Lindo family

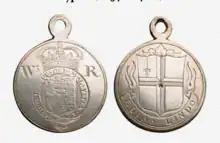
The first medal issued under the 1697 Act. This medal belonged to Elias Lindo, one of the brokers originally sworn in 1697, and is currently in the collection of the Museum of London.

For nine successive generations members of the family were sworn brokers of the City of London, until the registration of sworn brokers was abolished in 1886: